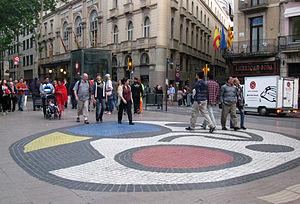
La Rambla, officiellement, est une avenue emblématique de Barcelone qui relie la place de Catalogne, centre névralgique de la ville, au Port Vell où se dresse la colonne de Christophe Colomb.
La Mosaic del Pla de l'Os, ou Paviment Miró, est une œuvre réalisée en 1976 par Joan Miró située sur La Rambla de Barcelone.